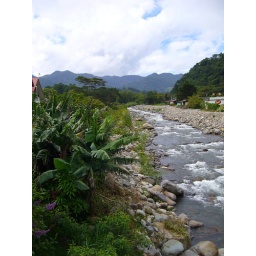
Cool mountain river in Boquete